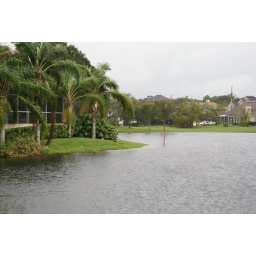
tree in water #4 hidden hills cc post fay